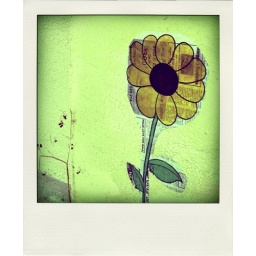
On the exterior wall of a building in Biloxi, MS, June 2009